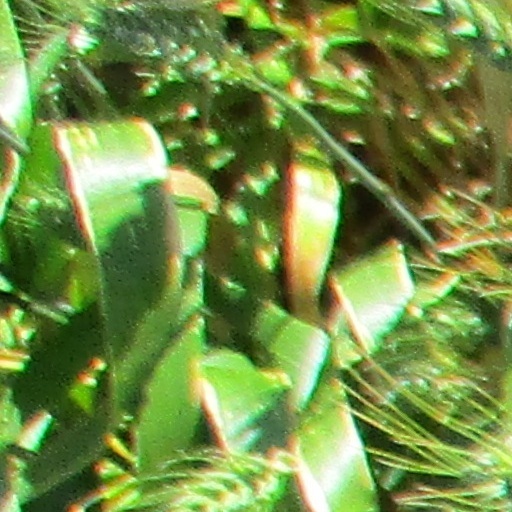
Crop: wheat